University at Albany, SUNY

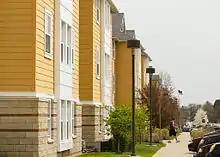
Empire Commons, apartment-style living, on UAlbany's Uptown Campus

The Uptown Campus also contains special housing for students enrolled in UAlbany's Honors College. This housing, offered to incoming freshmen and returning sophomores, is found on State Quad in the Melville and Steinmetz halls, which were renovated in 2010. Renovations were completed on Indigenous Quad during the summer of 2013, State and Alumni Quads are still undergoing work. In March 2021, Indian Quad was renamed to Indigenous Quad following a series of petitions and complaints from students, faculty, and alumni.